Gandharan Buddhism

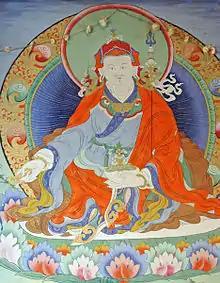
Wall painting at Paro Bridge, Bhutan, of monk Padmasambhava.

Due to Gandhāra's position on the Silk Road, Gandhāran Buddhism has a strong influence on the Buddhism of Central Asia and East Asia. During the Greek and Kushan eras, the Khyber Pass was an important trade route and a key highway connected Peshawar with Bactria (and the city of Balkh, or "Bactra") through the pass. This was the main route through which Buddhism spread to Central Asia and to China. Greater Gandhāra's Buddhist culture thus extended into the cities of Northern Afghanistan (e.g. Kunduz), South Uzbekistan (e.g. Termez), Turkmenistan (e.g. Merv) Tajikistan and south eastern Kyrgyzstan (in the Chui Valley).